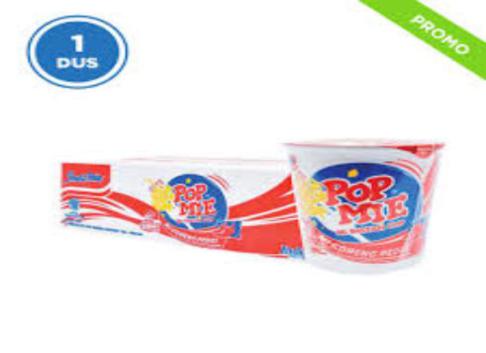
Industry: Food